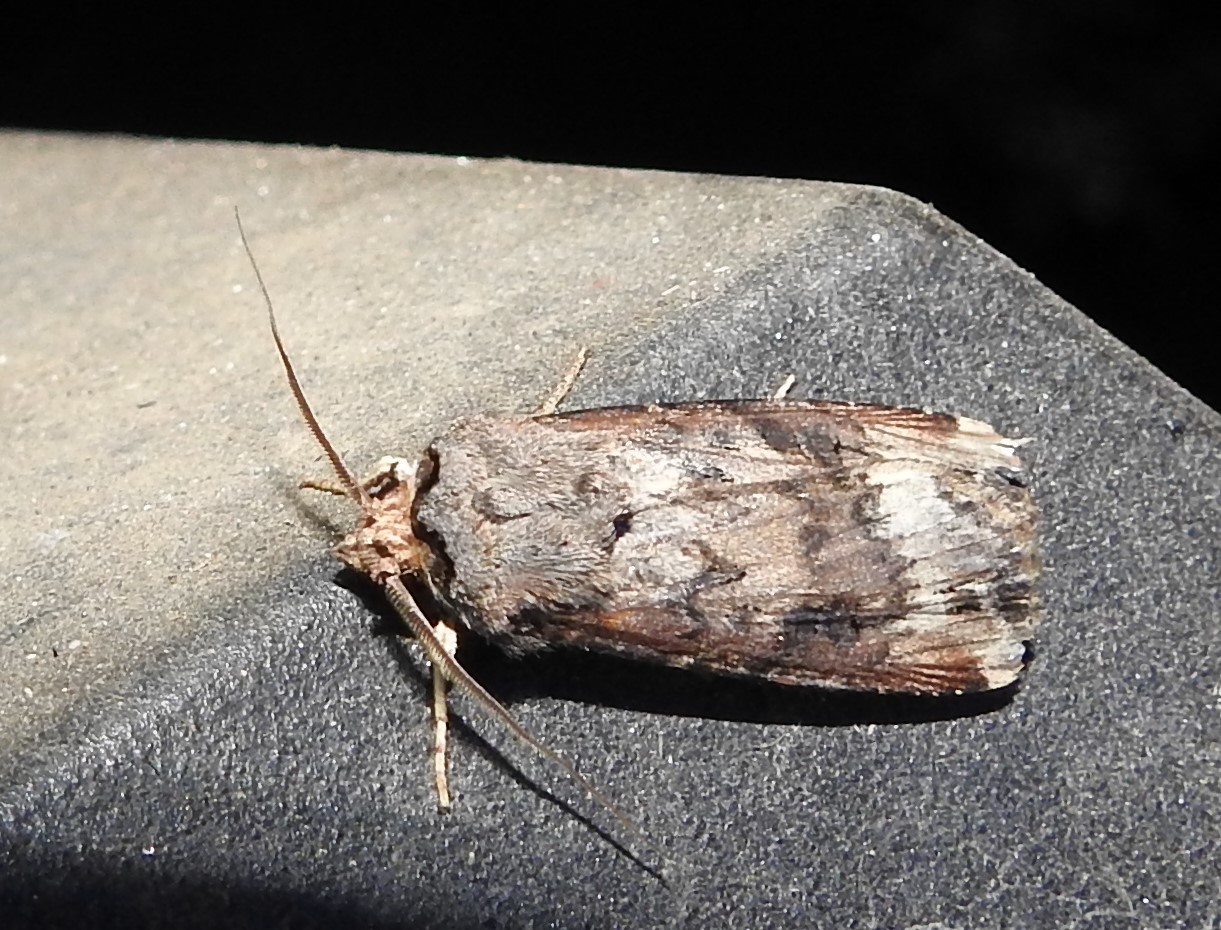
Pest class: cutworms